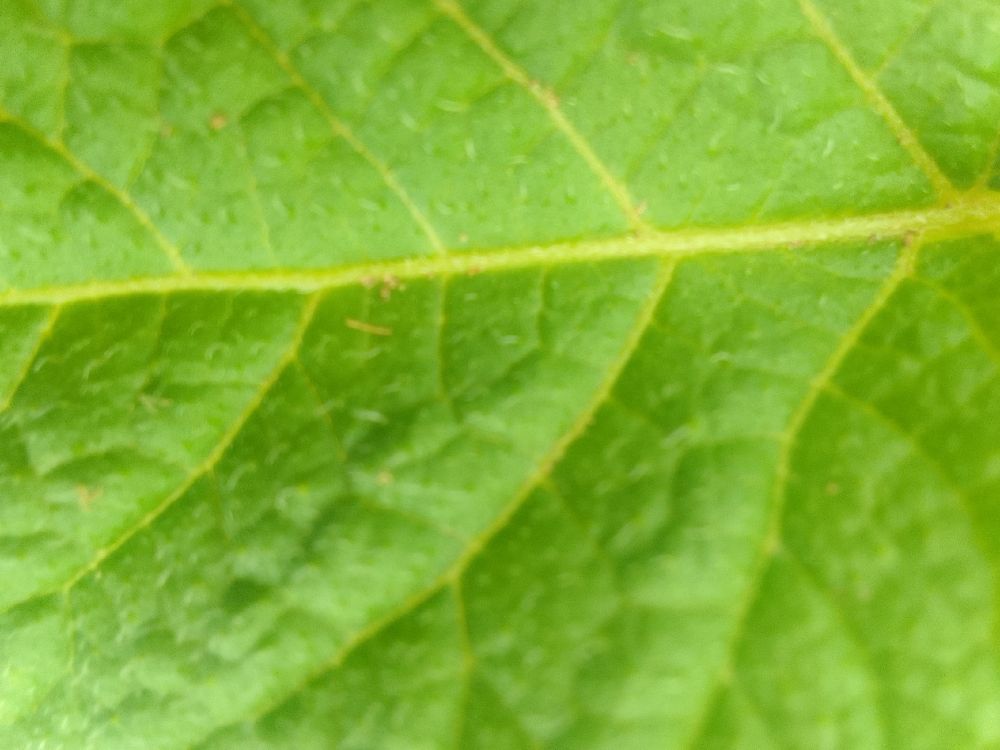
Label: Healthy